Ashokan Edicts in Delhi

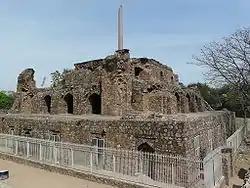
Ashokan Pillar at the ruined palace in Feroz Shah Kotla, shifted from Topra village in Yamunanagar district, Haryana to Delhi, called the Delhi-Topra pillar.

The Delhi-Meerut pillar, was shifted from Meerut, in Uttar Pradesh to Delhi by Feruz Shah and erected at a location in the northern ridge of Delhi, close to his hunting palace, between the Chauburji-Masjid and Hindu Rao Hospital. It was an elaborately planned transportation, from its original location, using a 42-wheeled cart to bring it up to the Yamuna river bank and then further transporting it by the Yamuna river route using barges. As seen now, it is of height but the pillar was damaged in an explosion during the rule of Farrukshiar (1713–19). The five broken pieces were initially shifted to the Asiatic Society of Bengal, Calcutta and later brought back in 1866 and re-erected in 1887. In the early 17th century, William Finch, a historian chronicler, observed that the pillar had "a globe and half moon at top and diverse inscription upon it".